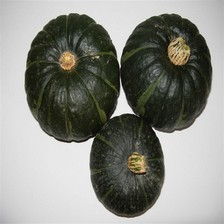
Label: others